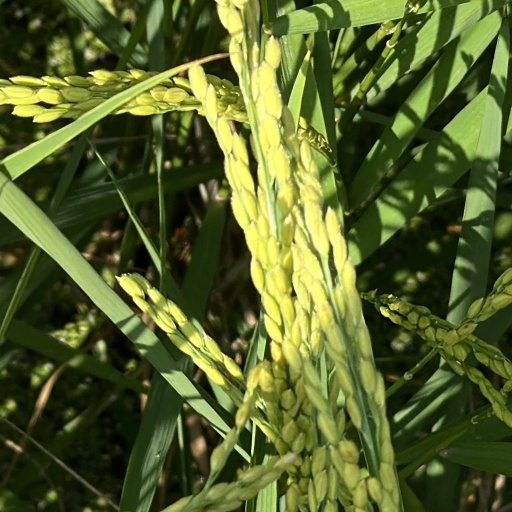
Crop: rice